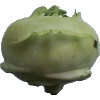
Label: kohlrabi